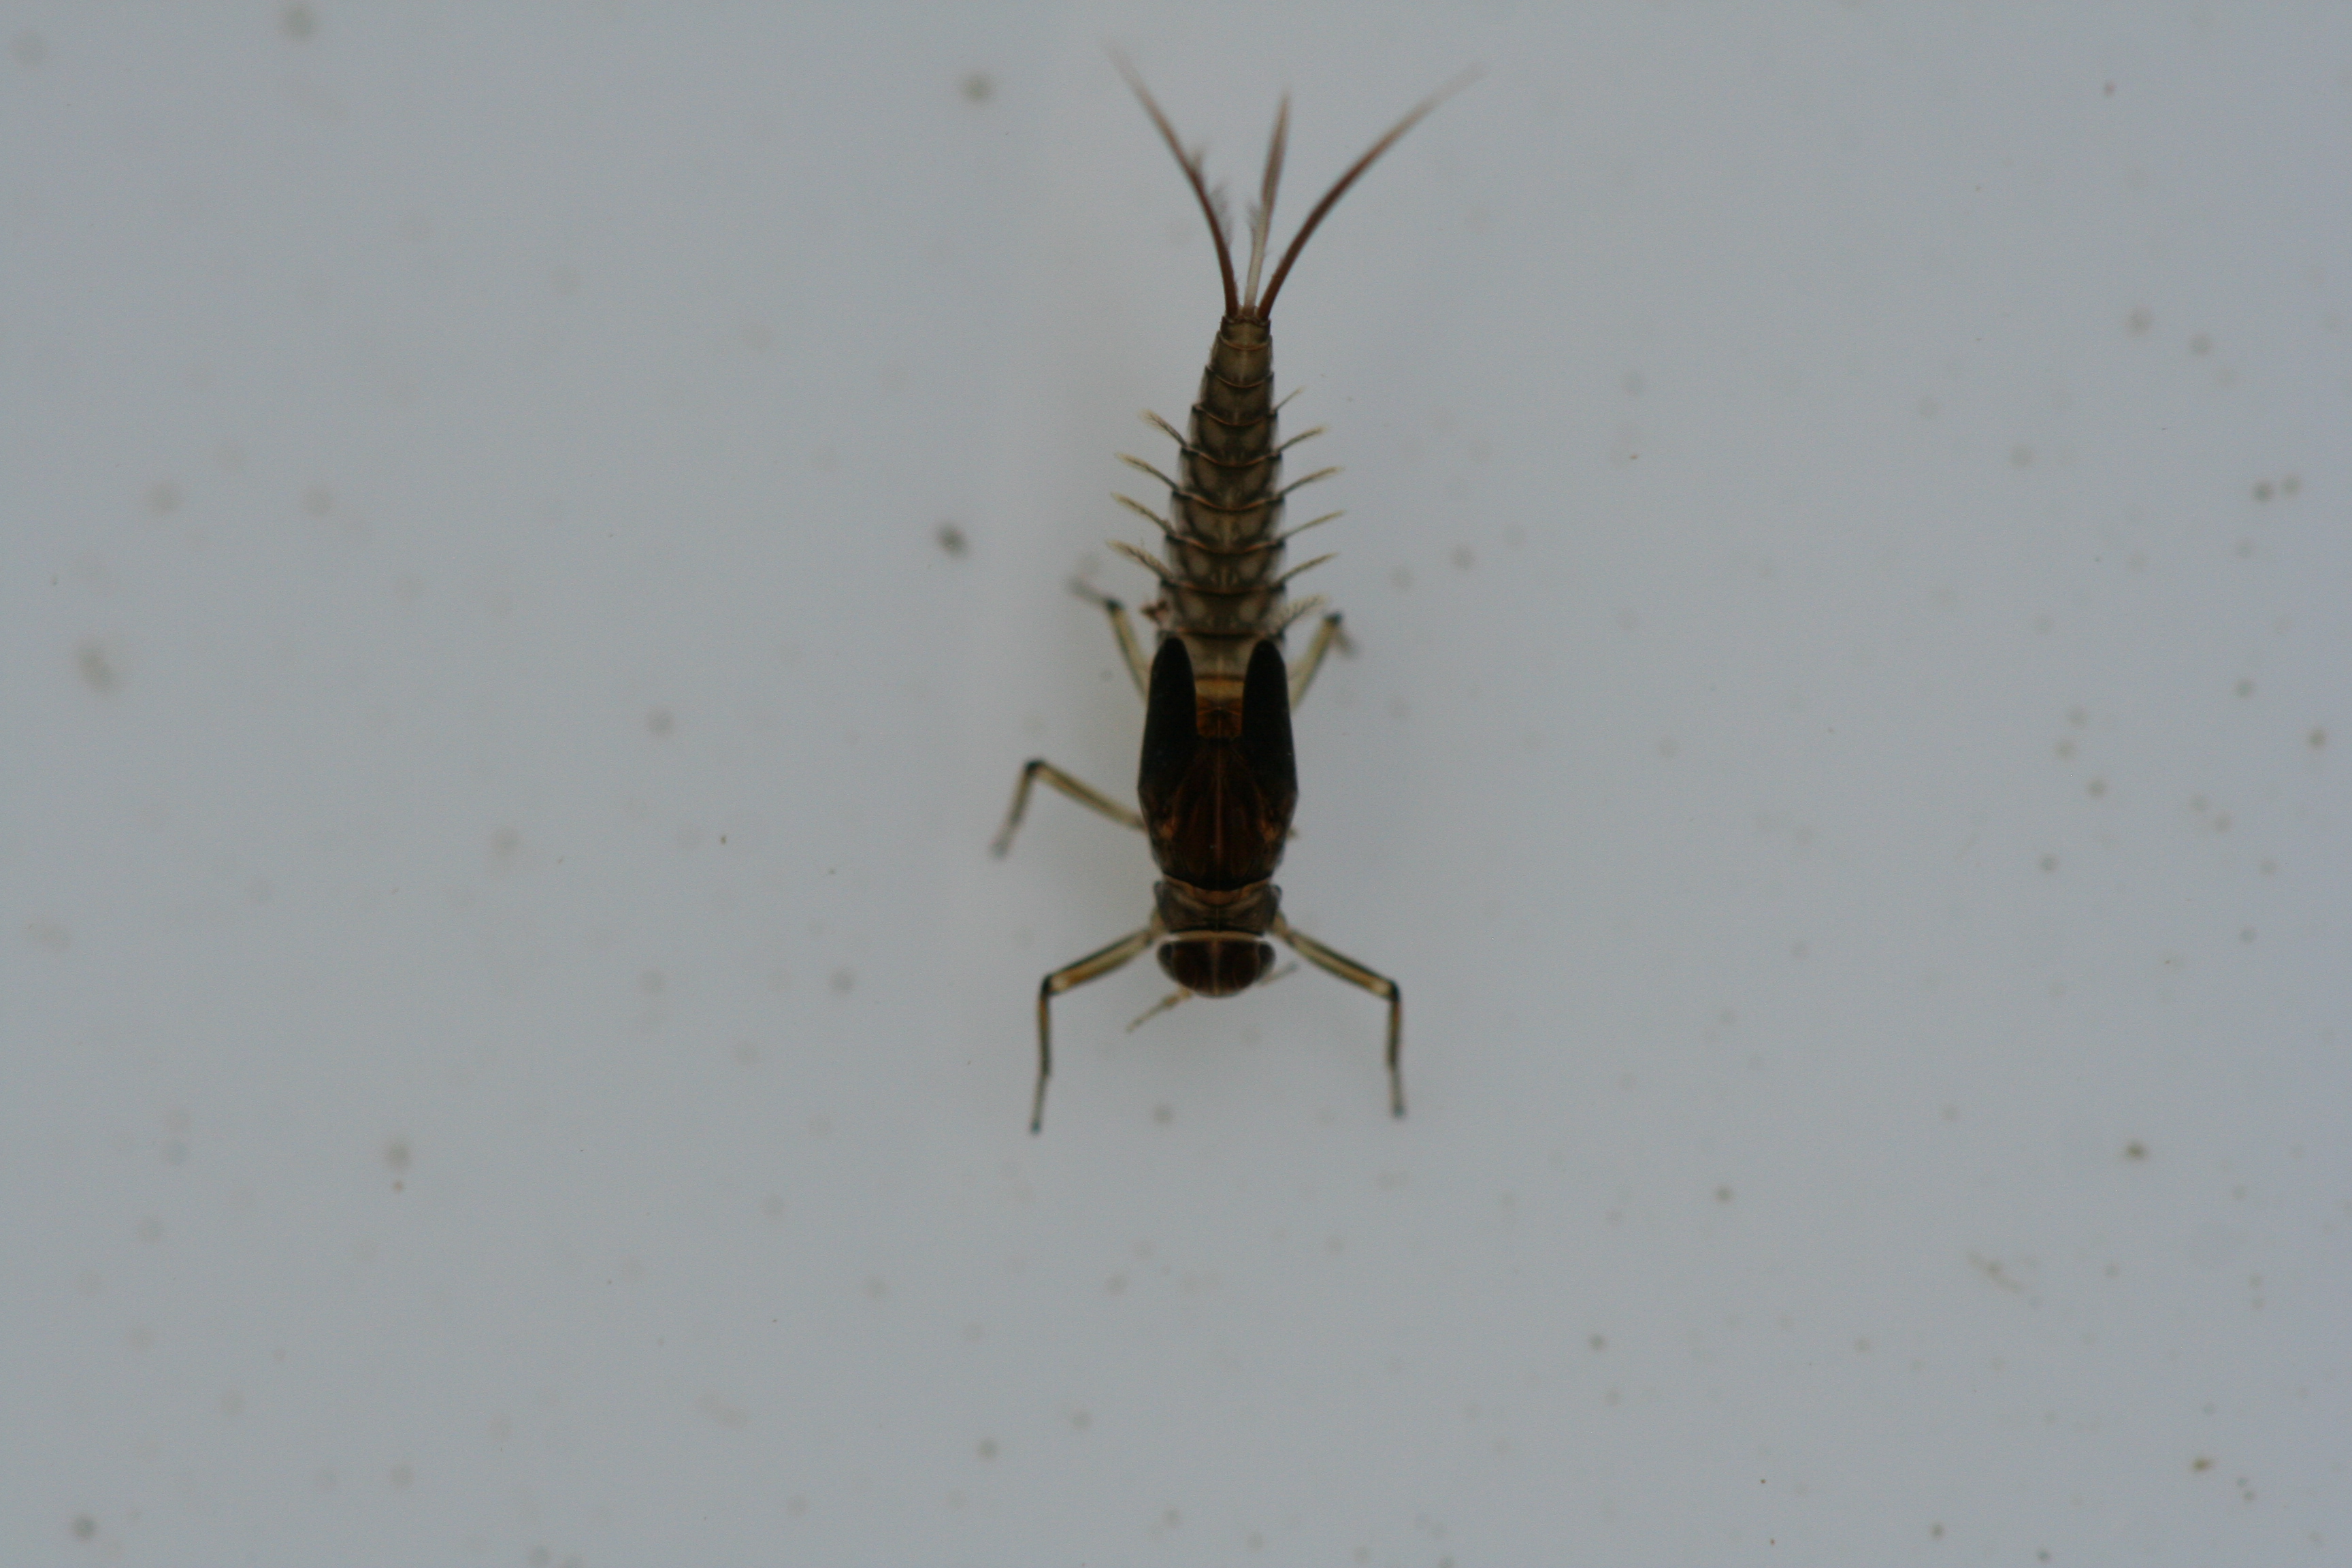
Macroinvertebrate group: minnow_mayflies